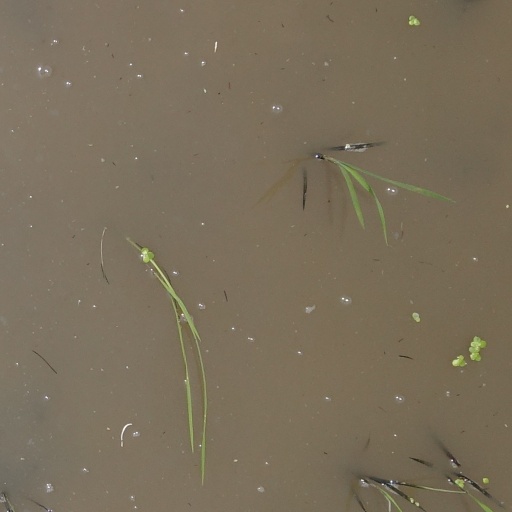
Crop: rice